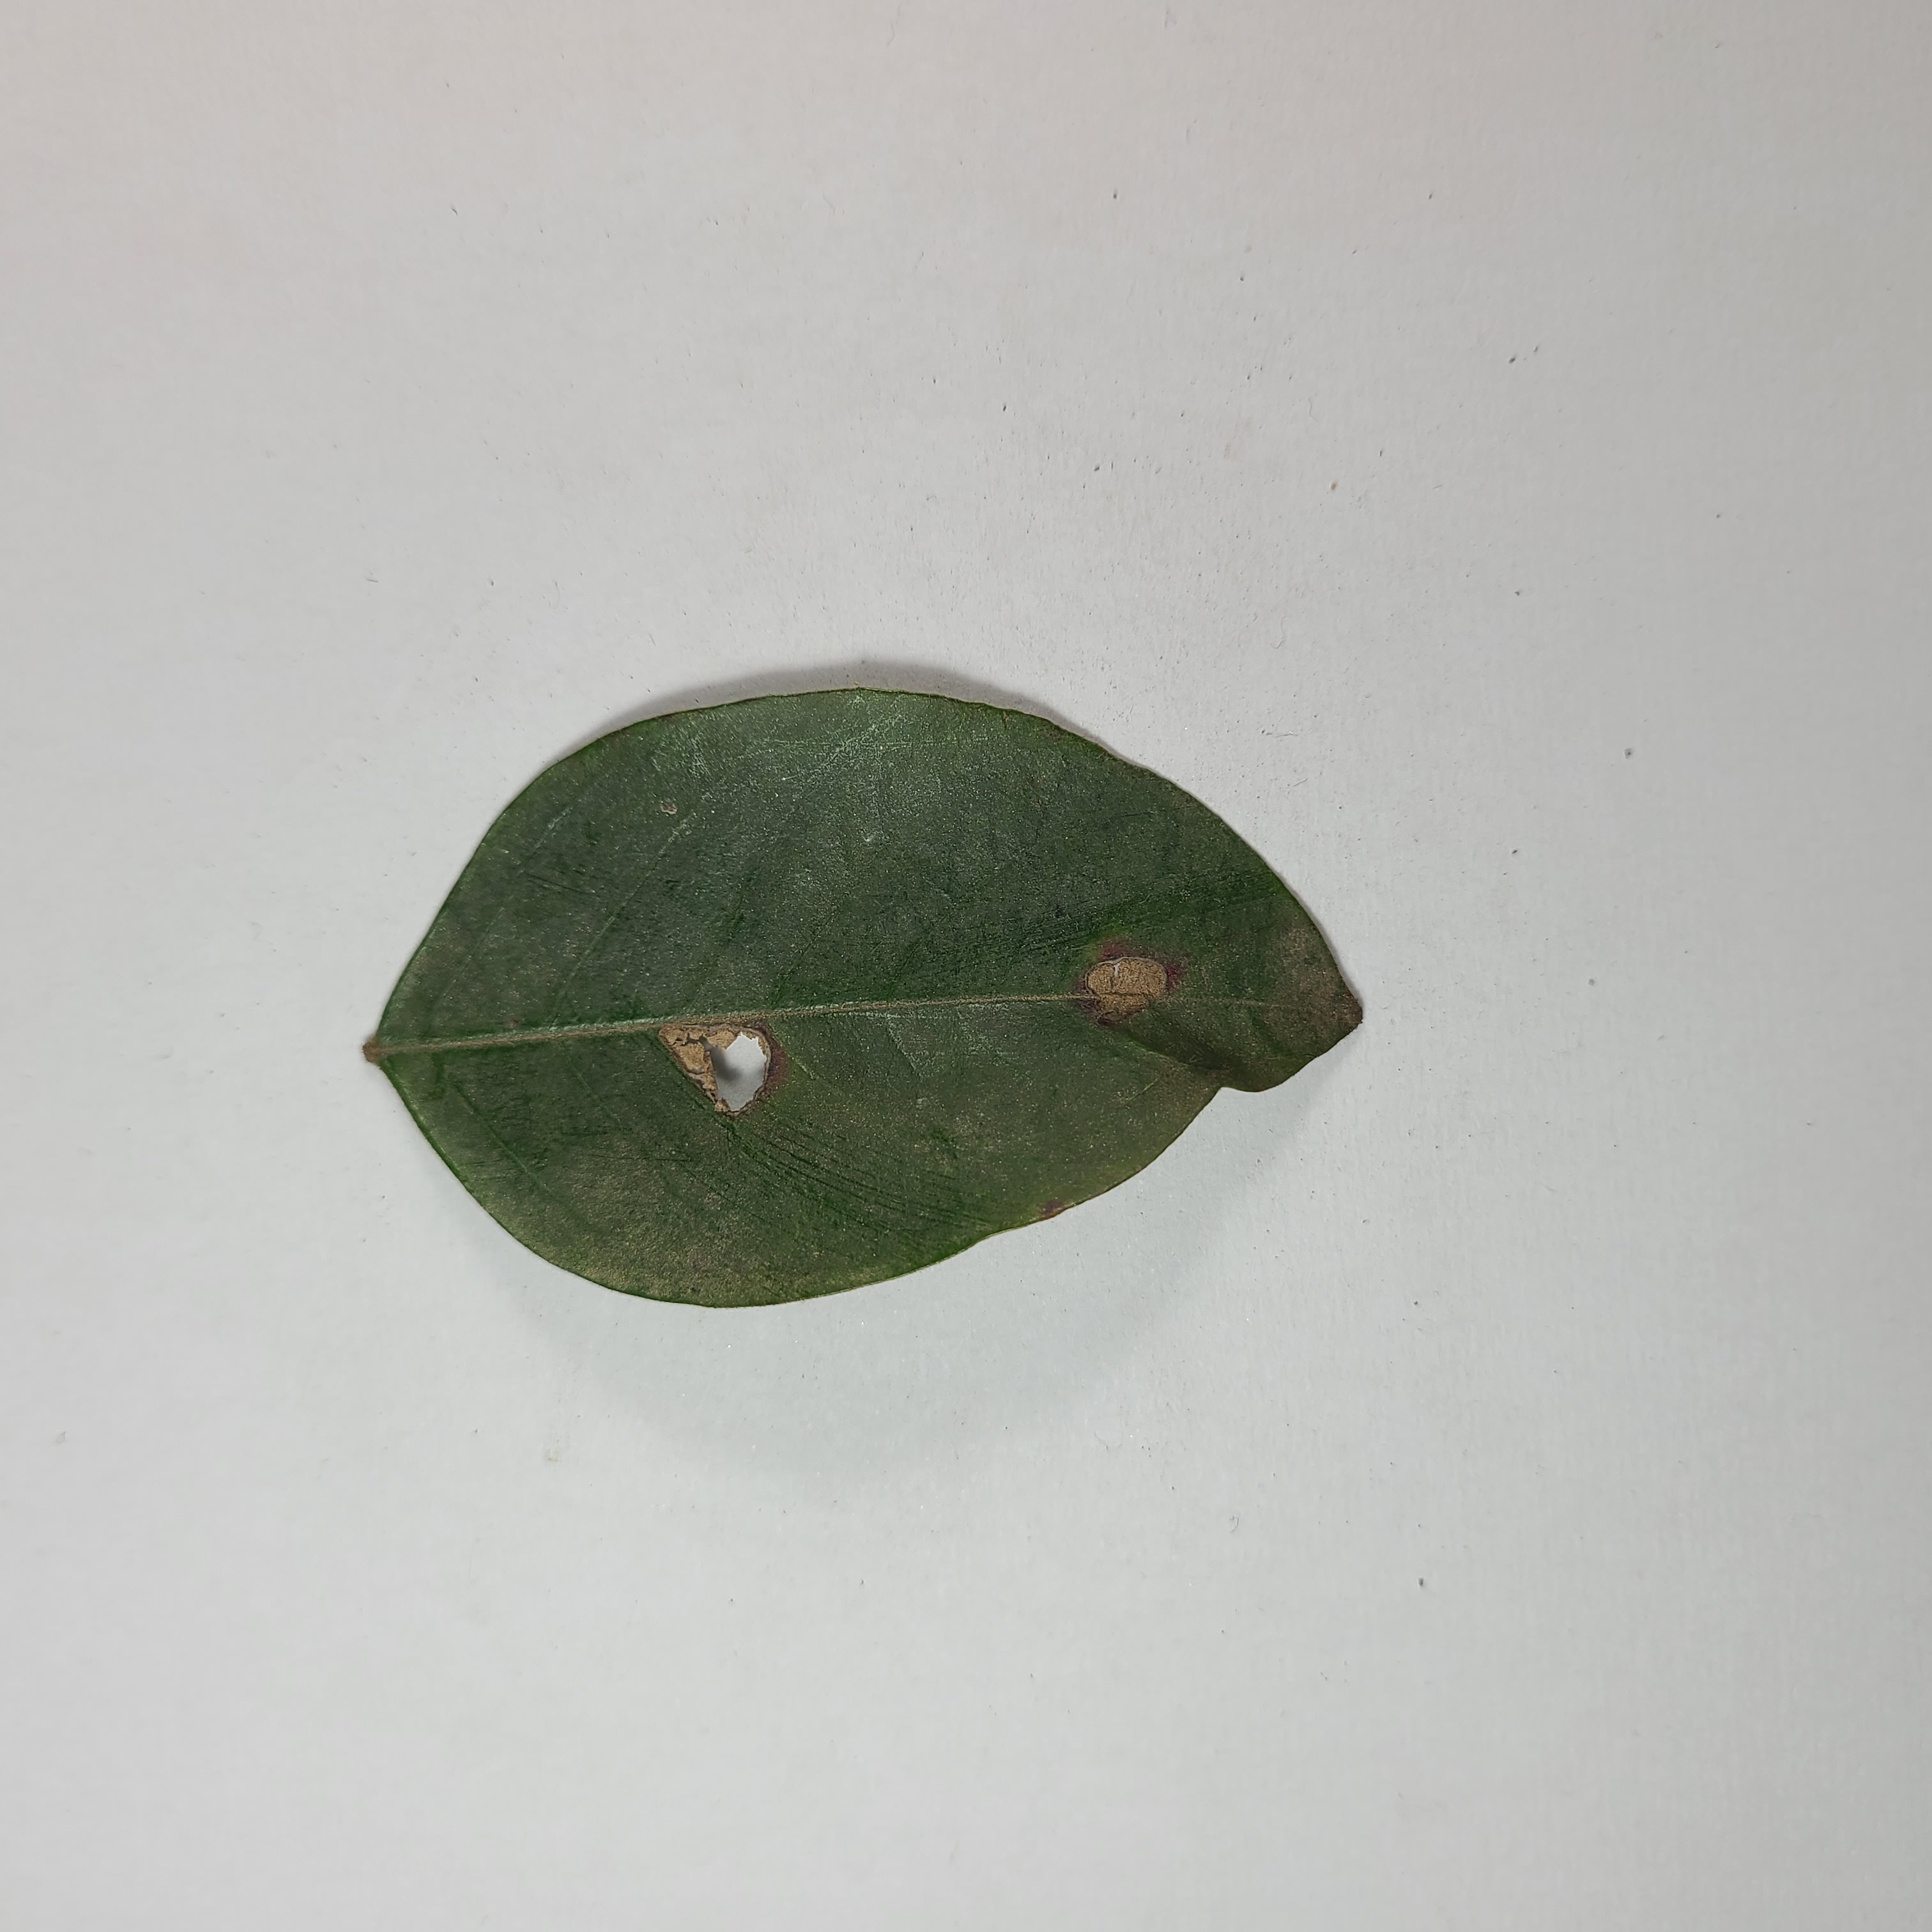
Label: Insect Hole leaves